Hidalgo (state)

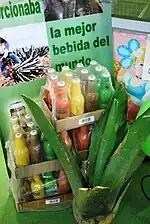
Display of bottled pulque at the Feria de Pachuca

Traditionally, Hidalgo's economy has been based on mining and agriculture, with manufacturing more recently. Most industry is located in what is called the “Urban Industrial Corridor of the South," where most of the state's economic activity is located. Outside of this corridor, the economy remains based on subsistence farming and has high levels of poverty, with the per capita income only 61.5% of the national average. Industry accounts for more than 25% of the state's gross domestic product.